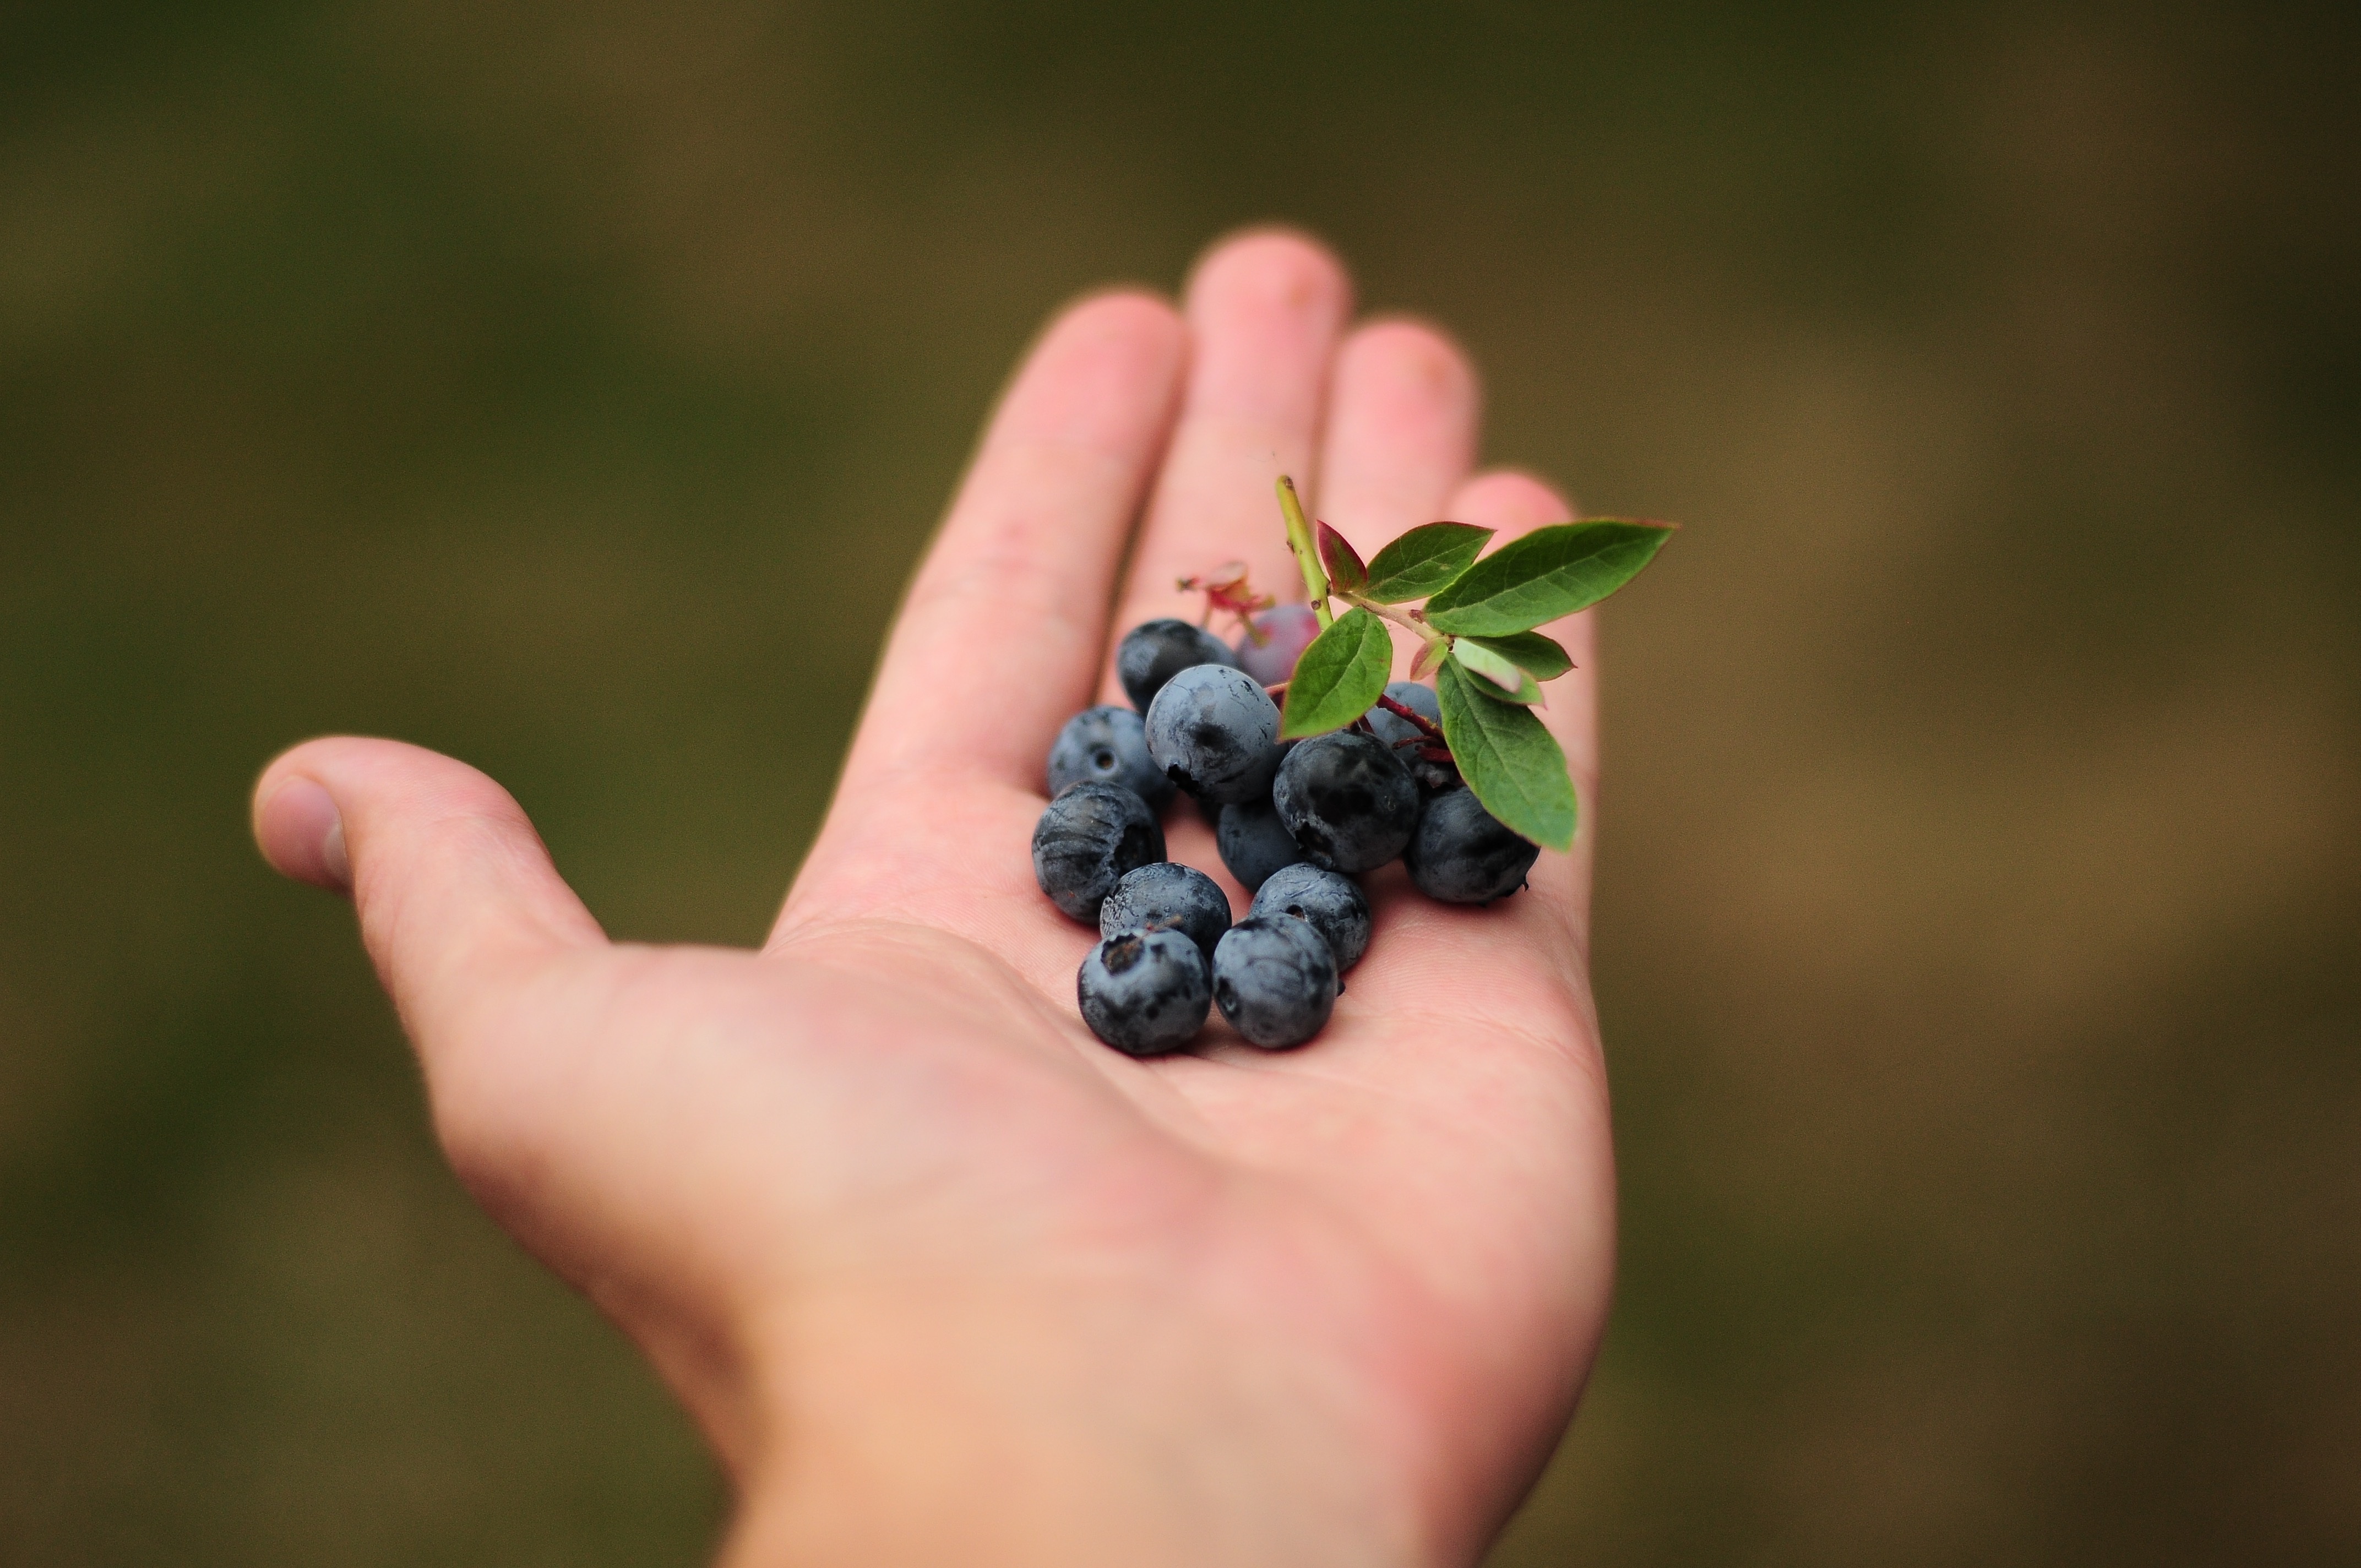
hand, tree, nature, branch, blossom, plant, photography, fruit, berry, leaf, flower, food, green, produce, botany, blue, flora, blackberry, close up, berries, blueberries, shrub, macro photography, flowering plant, land plant, holding food